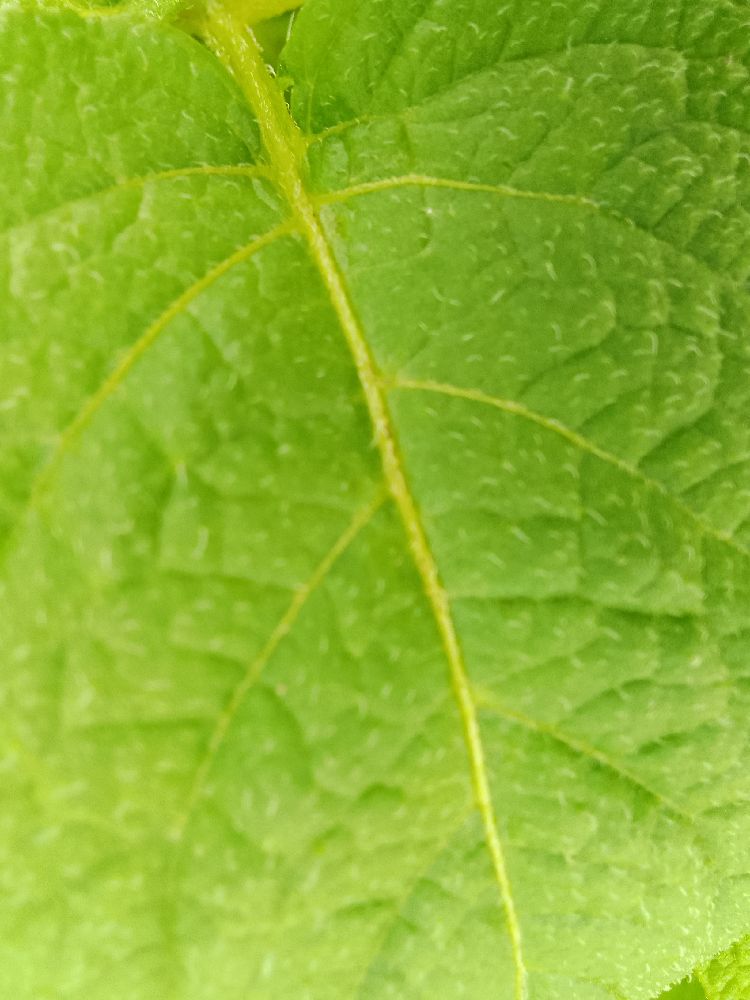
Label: Healthy